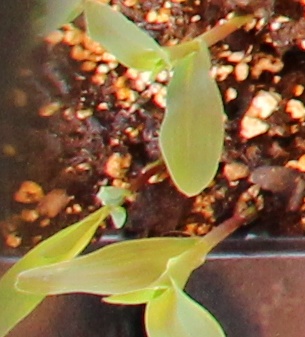
Label: Corn